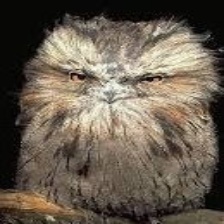
Species: TAWNY FROGMOUTH
Scientific name: PODARGUS STRIGOIDES